Inland Pack Track

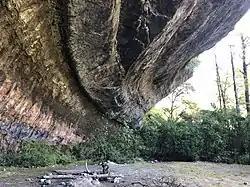
Ballroom overhang – Fox River

The route to the Ballroom Overhang is a short side-trip upstream along the bed of the Fox River, from the confluence with Dilemma Creek. Crossings of the Fox River are required. The Ballroom Overhang is a limestone half-dome shape, formed by erosion at a bend in the river.